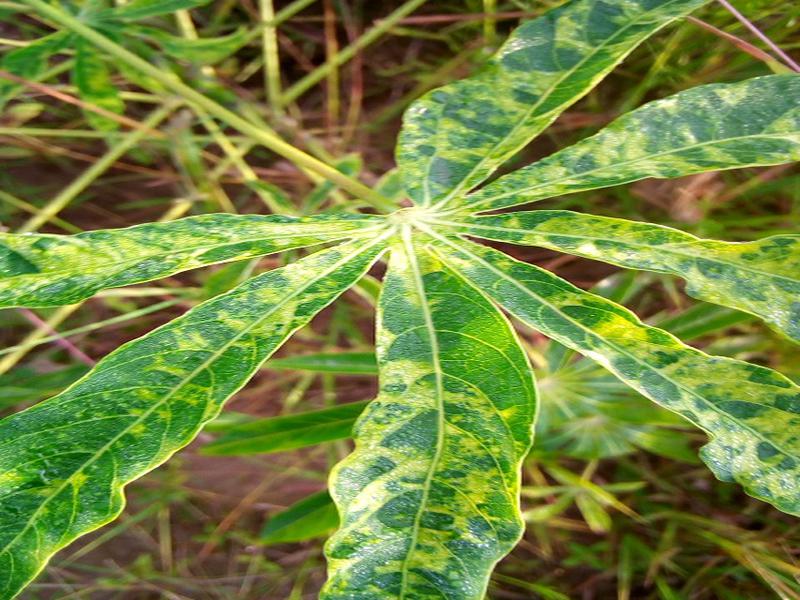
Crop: cassava
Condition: mosaic_disease